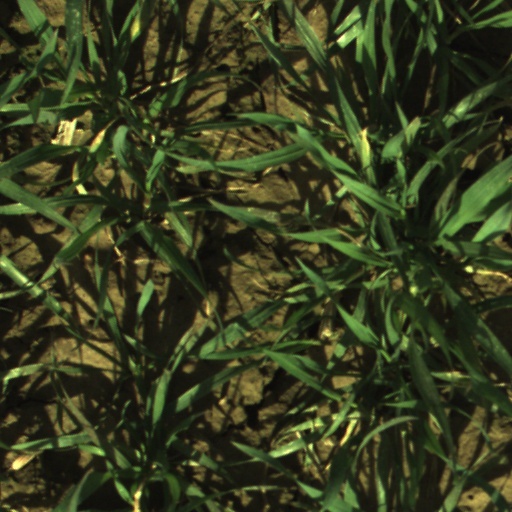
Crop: wheat